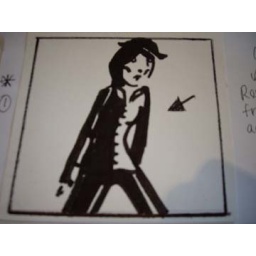
Rebecca enters frame. (WRONG looking towards camera left, walks in from camera right) sees bus boy after looking at traffic.